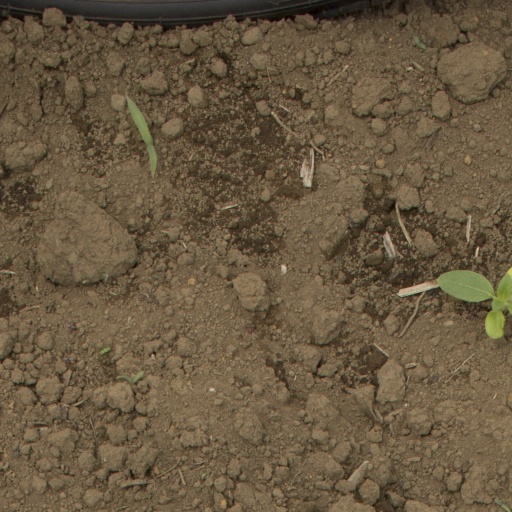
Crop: Jerusalem artichoke